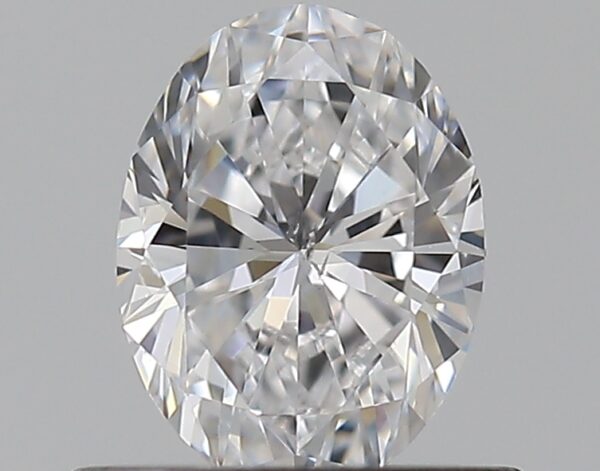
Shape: oval
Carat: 0.5
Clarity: SI1
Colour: D
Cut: VG
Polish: EX
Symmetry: VG
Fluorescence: N
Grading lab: GIA
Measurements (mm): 5.95 x 4.46 x 2.85